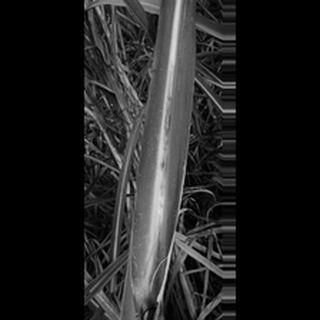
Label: sugarcane_red_rot